Rosalinda Cannavò

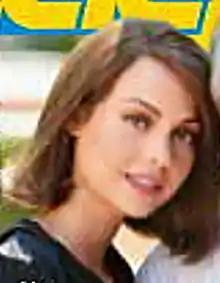
Rosalinda Cannavò

Rosalinda Cannavò (born 26 November 1992), formerly known as Adua Del Vesco, is an Italian actress, singer and model.